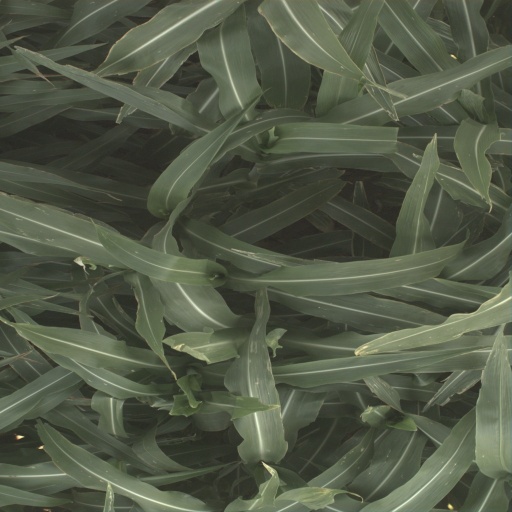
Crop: sorghum